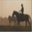
Label: horse